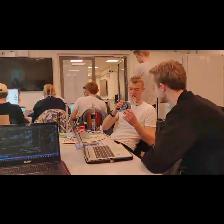
Label: Human